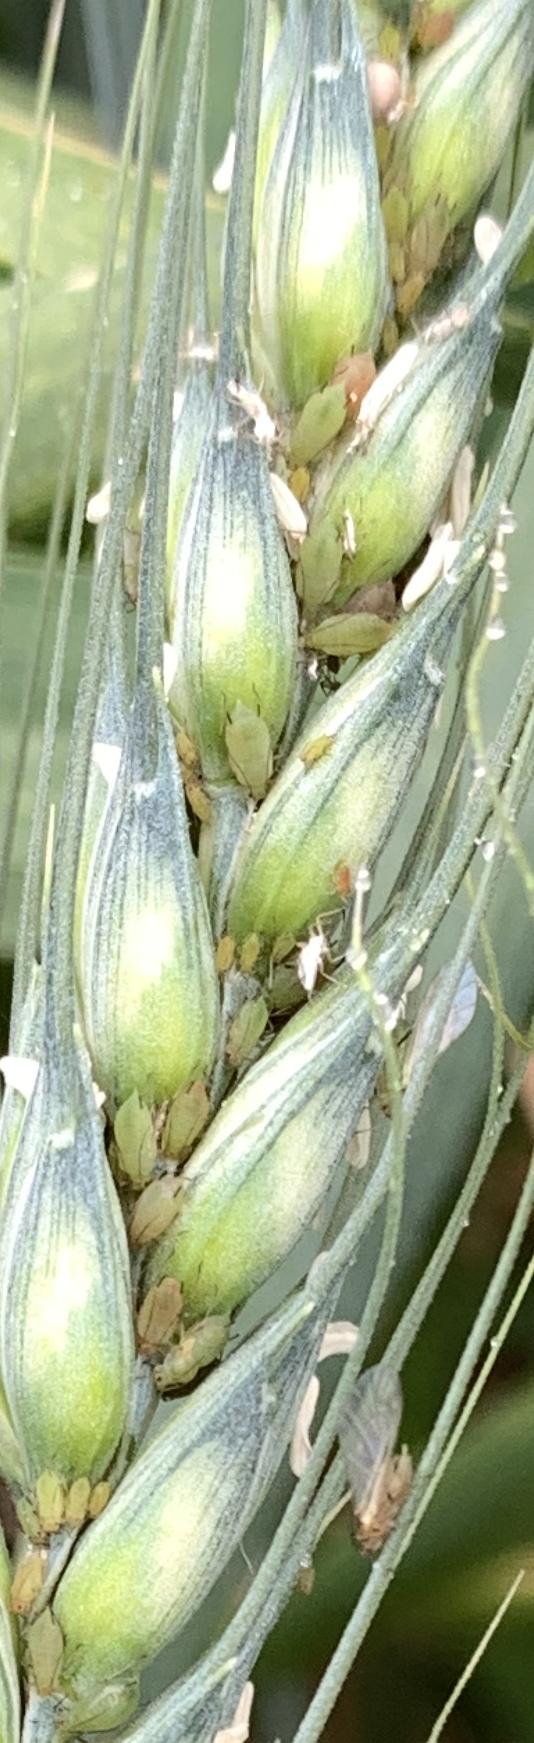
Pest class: english_grain_aphid